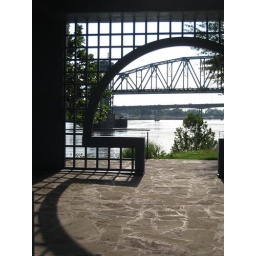
taken in the river market district of little rock, arkansas